Olive cultivation in Palestine

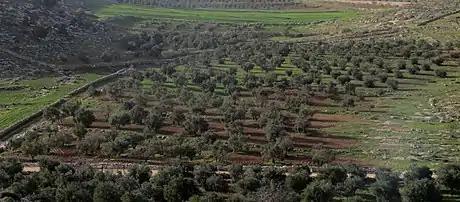

The vast majority of the olive harvest is pressed in the West Bank mostly around the town of Jenin where most of the olive oil presses are located.